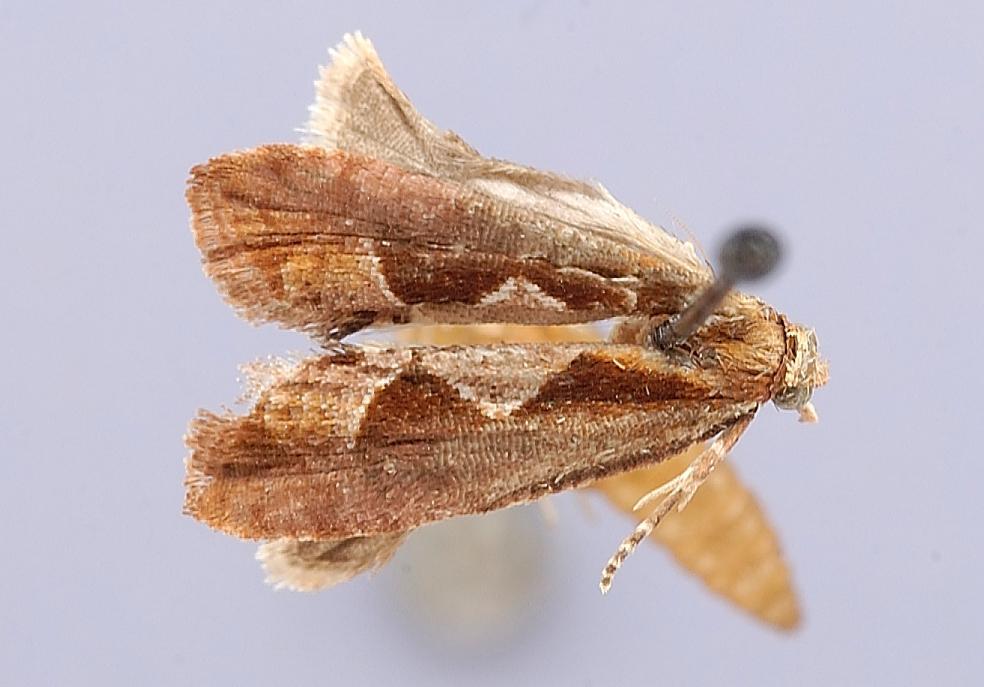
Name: Epinotia vagana
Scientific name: Epinotia vagana Heinrich, 1923
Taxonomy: Animalia, Arthropoda, Insecta, Lepidoptera, Tortricidae
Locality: Liaga, [Not Stated], Washington, United States
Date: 20 Jul 1918 to 24 Jul 1918